Bentley

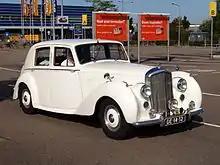
Bentley Mark VI standard steel saloon, the first Bentley supplied by Rolls-Royce with a standard all-steel body

Until some time after World War II, most high-end motorcar manufacturers like Bentley and Rolls-Royce did not supply complete cars. They sold rolling chassis, near-complete from the instrument panel forward. Each chassis was delivered to the coachbuilder of the buyer's choice. The biggest specialist car dealerships had coachbuilders build standard designs for them which were held in stock awaiting potential buyers.